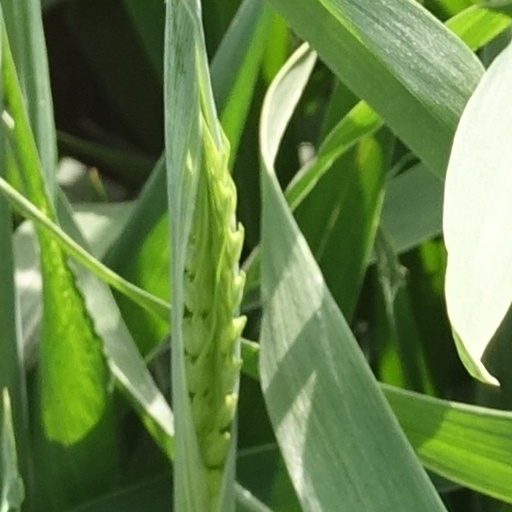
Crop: wheat